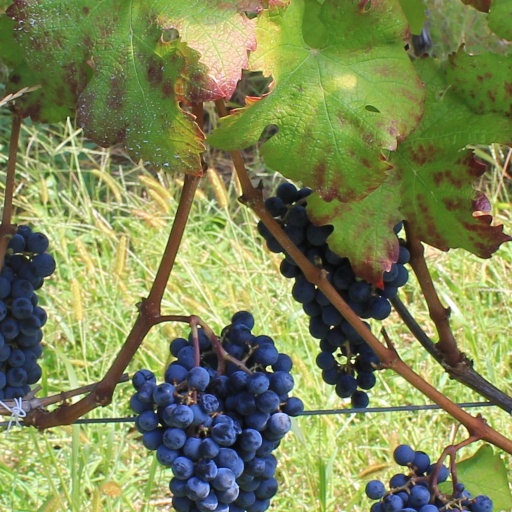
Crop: grape